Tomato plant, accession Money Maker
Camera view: horizontal (90 deg, fisheye); turntable rotation: 150 degrees
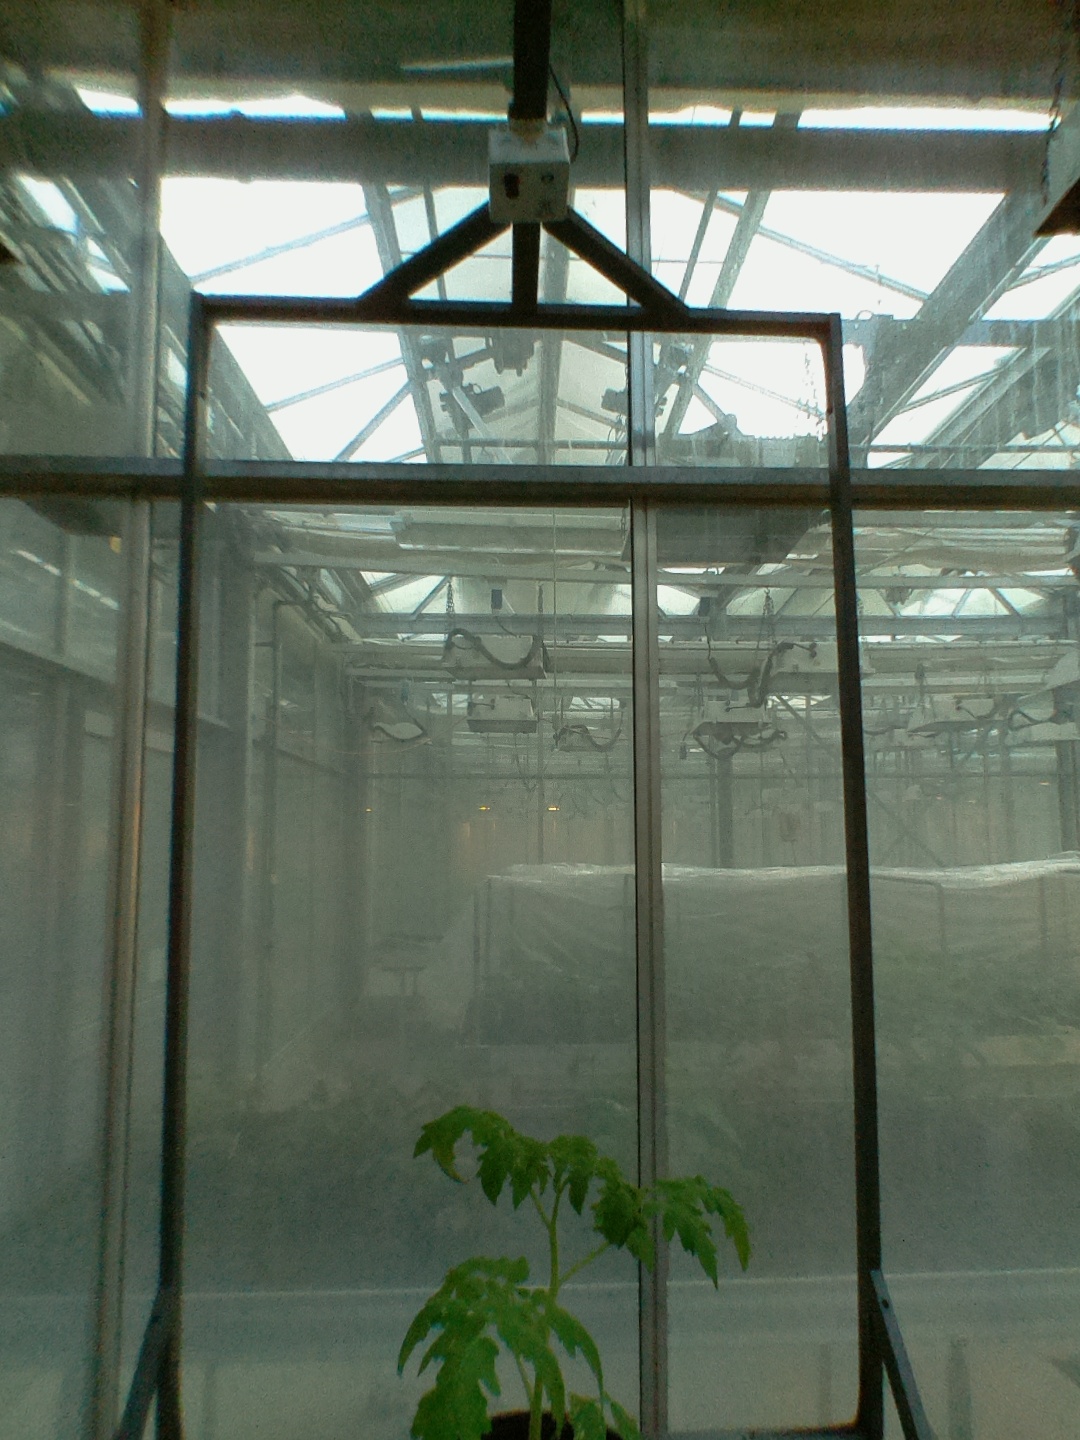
BBCH growth stage 13: 6 of true leaves visible